Renato Sanches

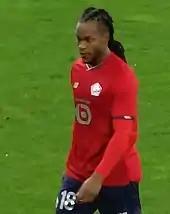
Sanches playing for Lille in 2021

At the start of the season in August, Sanches was sidelined with a hamstring injury, which required surgery, missing seven weeks of the season. In August, Barcelona negotiated with Lille for the transfer of Sanches, but his injury, led to the transfer collapsing at the final stages. He made his return on 3 October, replacing Jonathan Ikoné in the 94th minute in a 2–0 win against Marseille. On 1 December, Sanches scored his first goal of the season in a 2–1 win against Rennes.